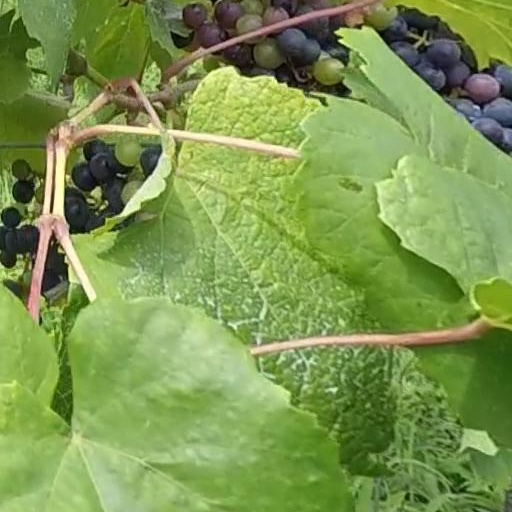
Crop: grape